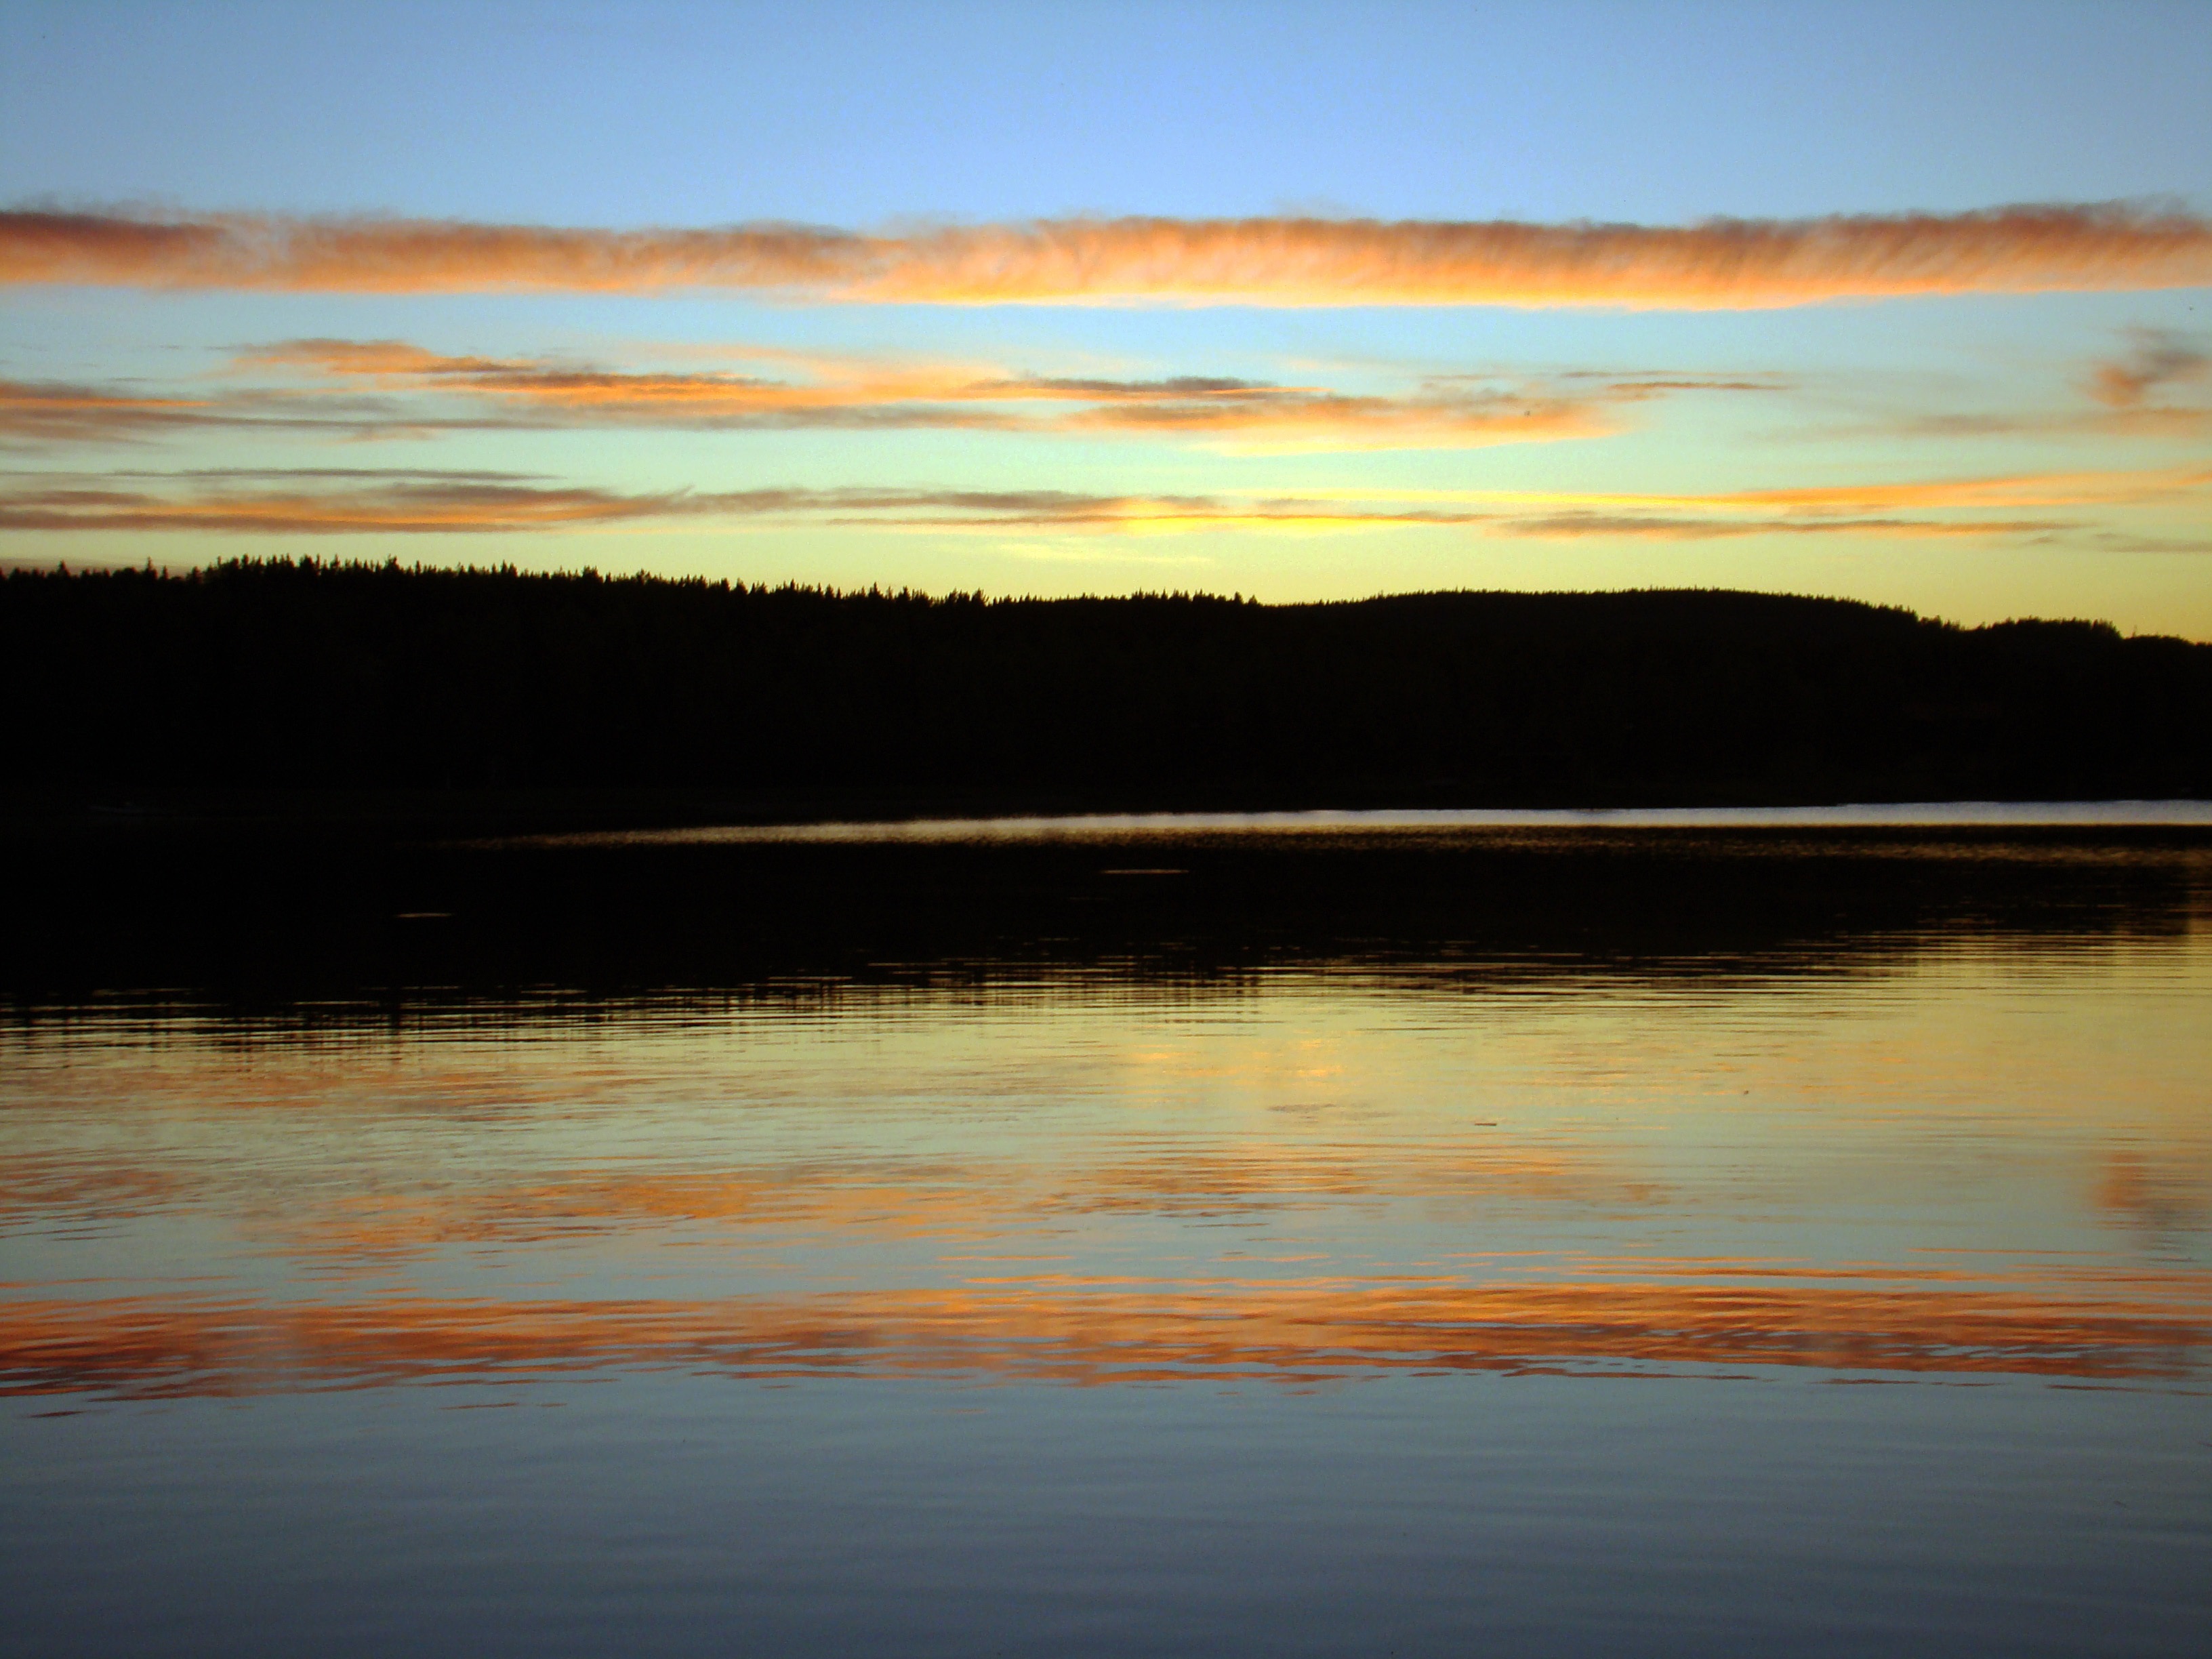
beach, sea, coast, nature, ocean, horizon, cloud, sky, sunrise, sunset, sunlight, morning, shore, wave, lake, dawn, summer, dusk, evening, reflection, bay, body of water, landscapes, loch, himmel, afterglow, atmospheric phenomenon